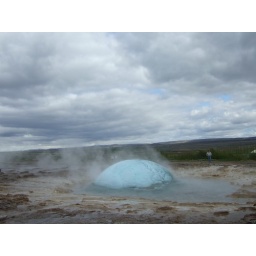
When Strokkur erupts, the first sign is the water being forced up by the steam underneath. It looks absolutely surreal!